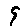
Label: 9